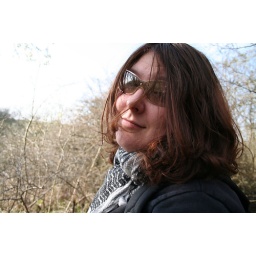
imperfect boy meets imperfect girl in a perfect moment..